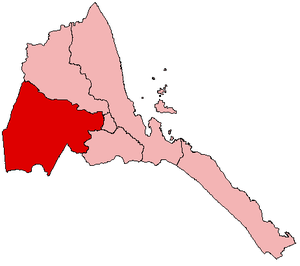
Gash-Barka
Kort over regionens placering
Gash-Barka er en region i det vestlige Eritrea. Regionen er landets største i forhold til areal og befolkning. Hovedstaden er Barentu. Regionen er vældig rig på mineraler. Regionen er inddelt i elleve administrative sub-regioner. I 2011 havde regionen en befolkning på 1.103.742.